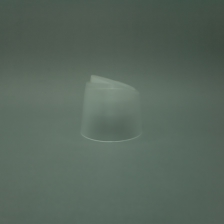
Color: white/transparent
Cap type: disc/press top cap